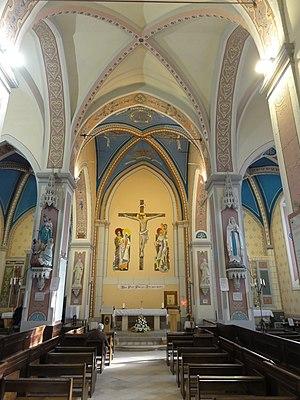
Croisée du transept, vue vers l'est.
L'église Saint-Pierre est une église catholique paroissiale, située à Nanteuil-le-Haudouin, dans le département de l'Oise, en France. Elle est de style gothique primitif et date du troisième quart du XIIᵉ siècle. C'est une construction robuste et austère, dont l'extérieur n'est pratiquement pas décoré en dehors des portails, et dont l'intérieur affiche un style lourd qui correspond très peu à l'architecture de l'époque. Comme l'indiquent notamment les deux fortes tourelles octogonales précédant la façade occidentale, l'édifice appartient au groupe des églises fortifiées, et il est l'un des très rares représentants de ce type dans la région. C'est cette particularité qui fait sa valeur archéologique, ainsi que les supports des voûtes très atypiques à l'intérieur. Le portail occidental a été classée monument historique par arrêté du 27 juillet 1908 ; le reste de l'église et le clocher ont été inscrits par arrêté du 8 novembre 1966. Aujourd'hui, l'église Saint-Pierre est au centre de la paroisse Notre-Dame de la Visitation du Haudouin, qui s'étend sur quinze communes. Les messes dominicales sont célébrées en l'église Saint-Pierre tous les dimanches à 11 h 00.